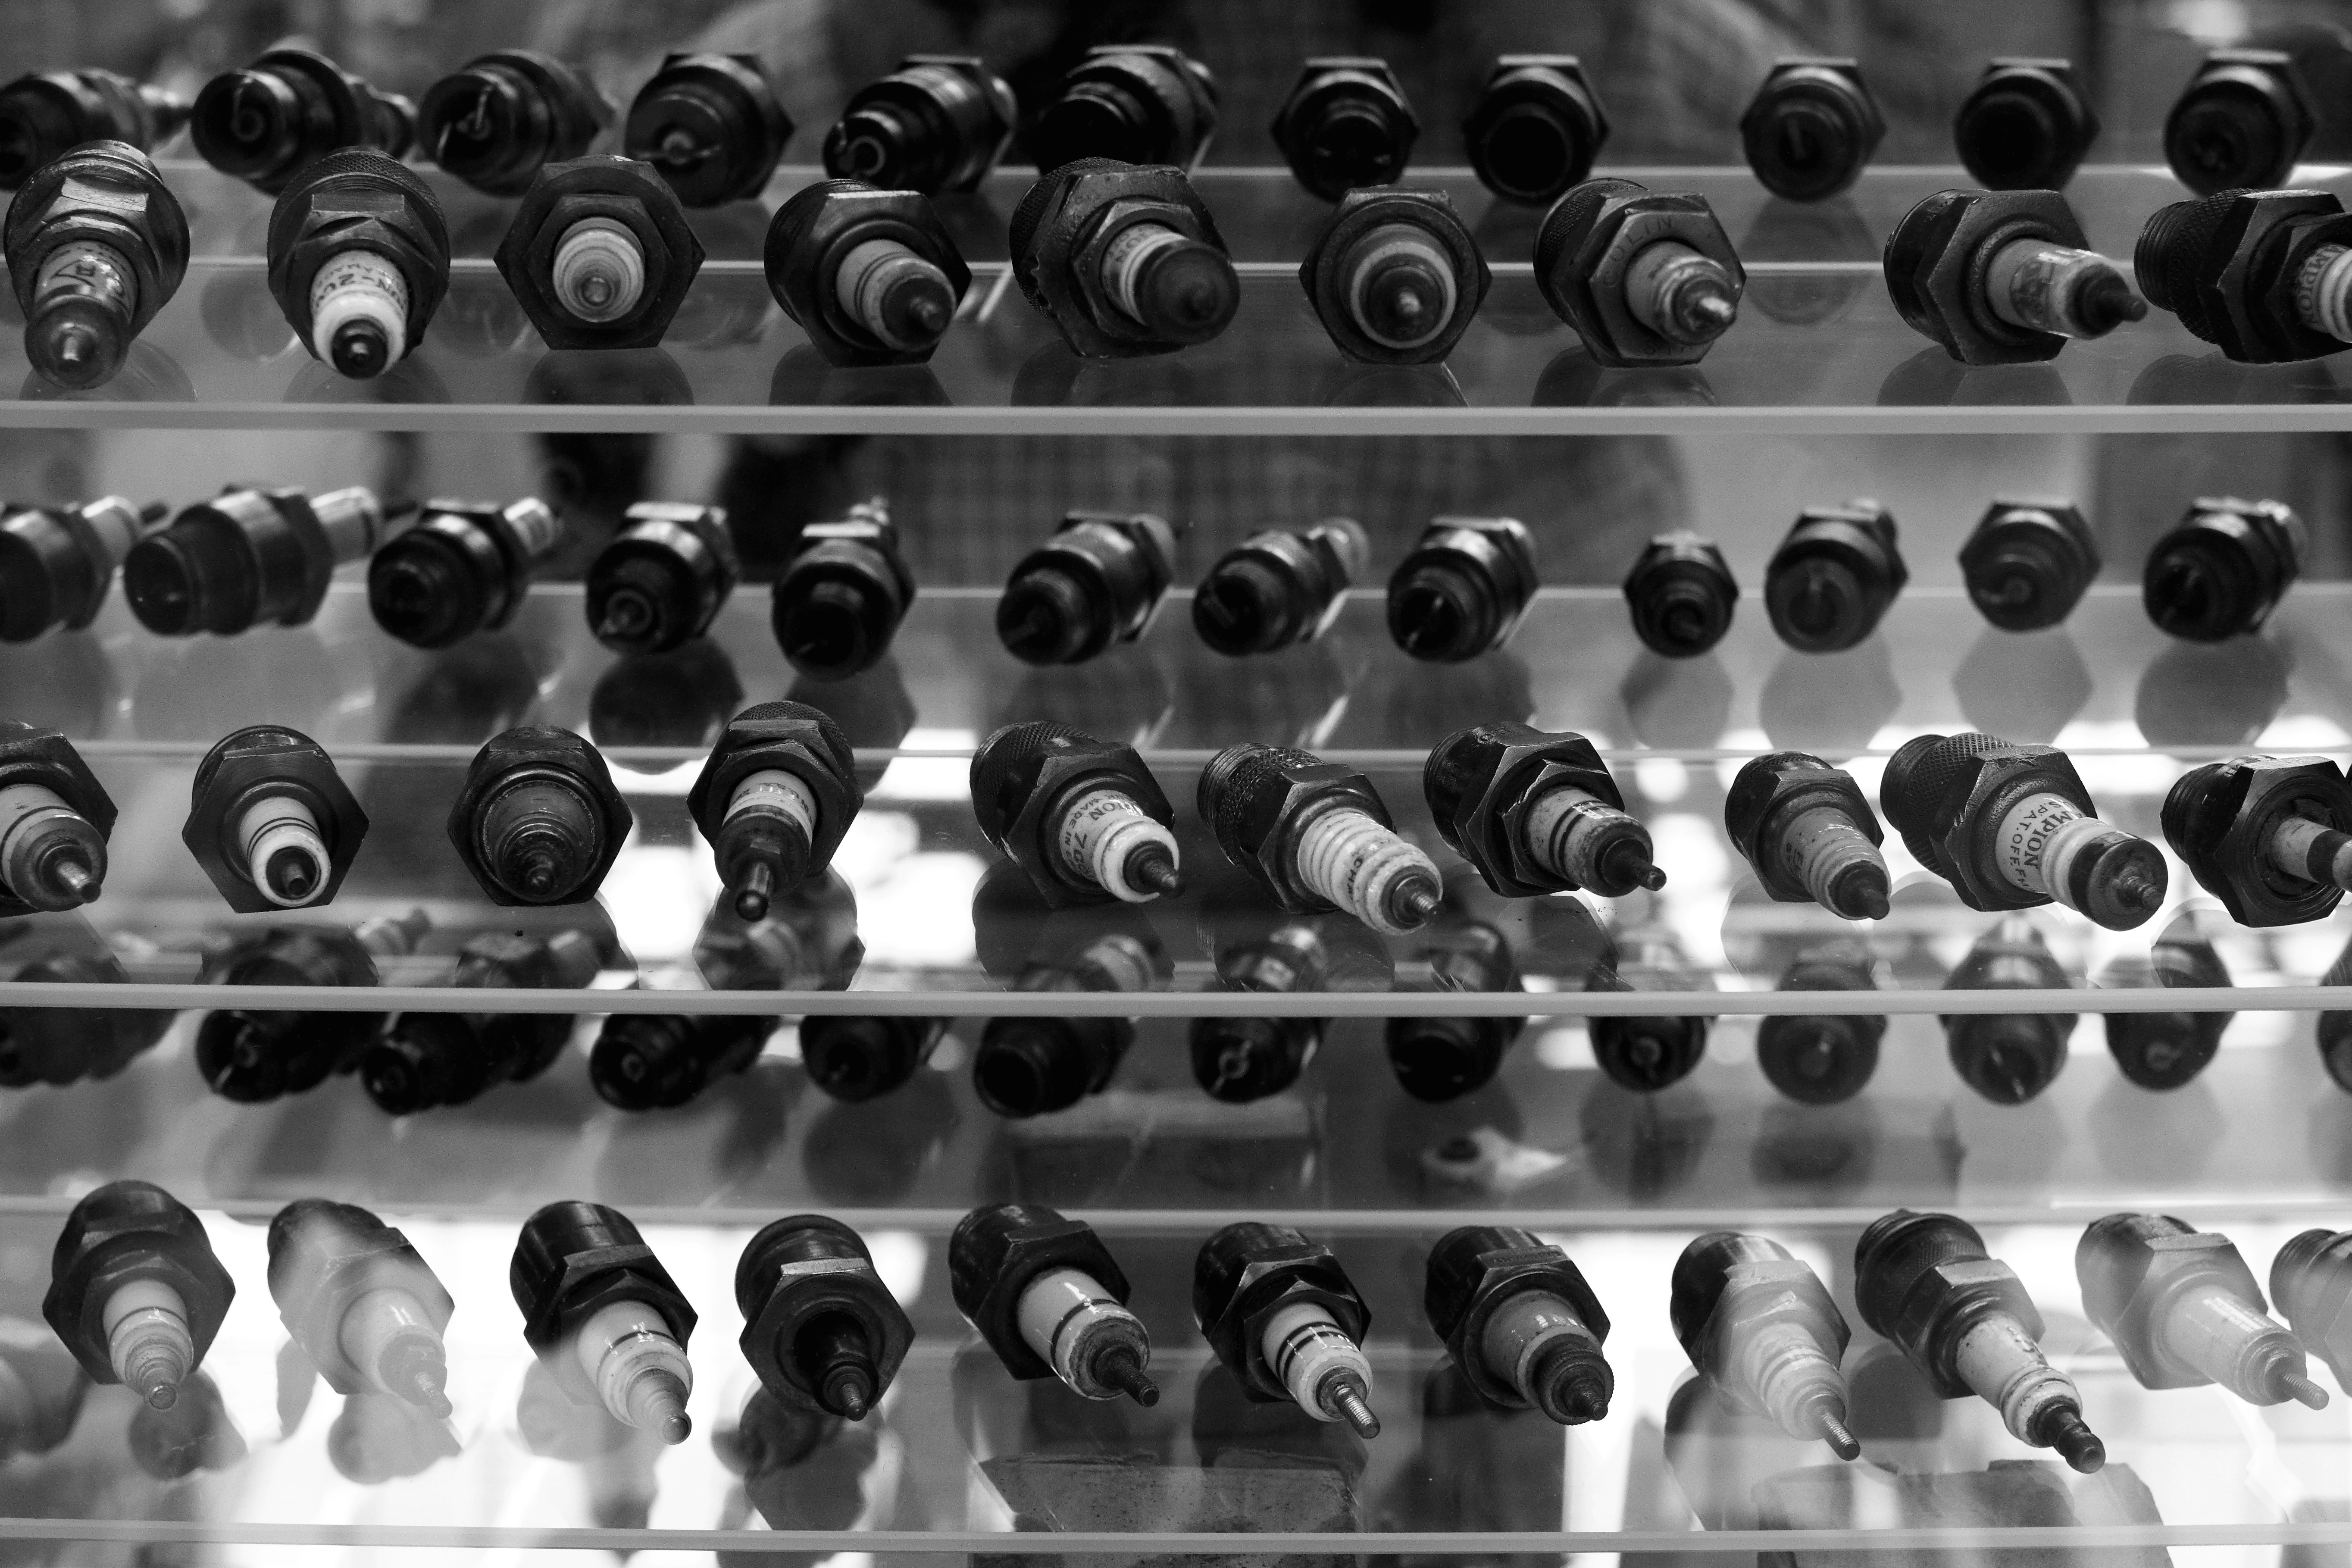
black and white, structure, white, photography, black, room, monochrome, bw, blackandwhite, blackwhite, germany, alemania, allemagne, sw, schwarzweiss, schwarzweis, badenwrttemberg, shape, germania, kurpfalz, badenwurtemberg, schwarzweissfotografie, schwarzweisfotografie, ladenburg, mercedesbenzmuseum, benzmuseum, monochrome photography, sport venue